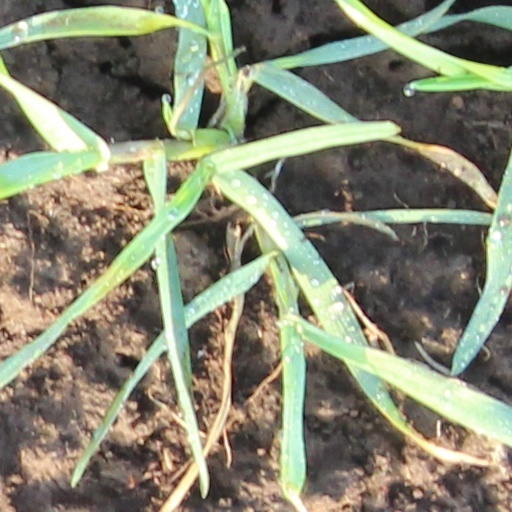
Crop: wheat